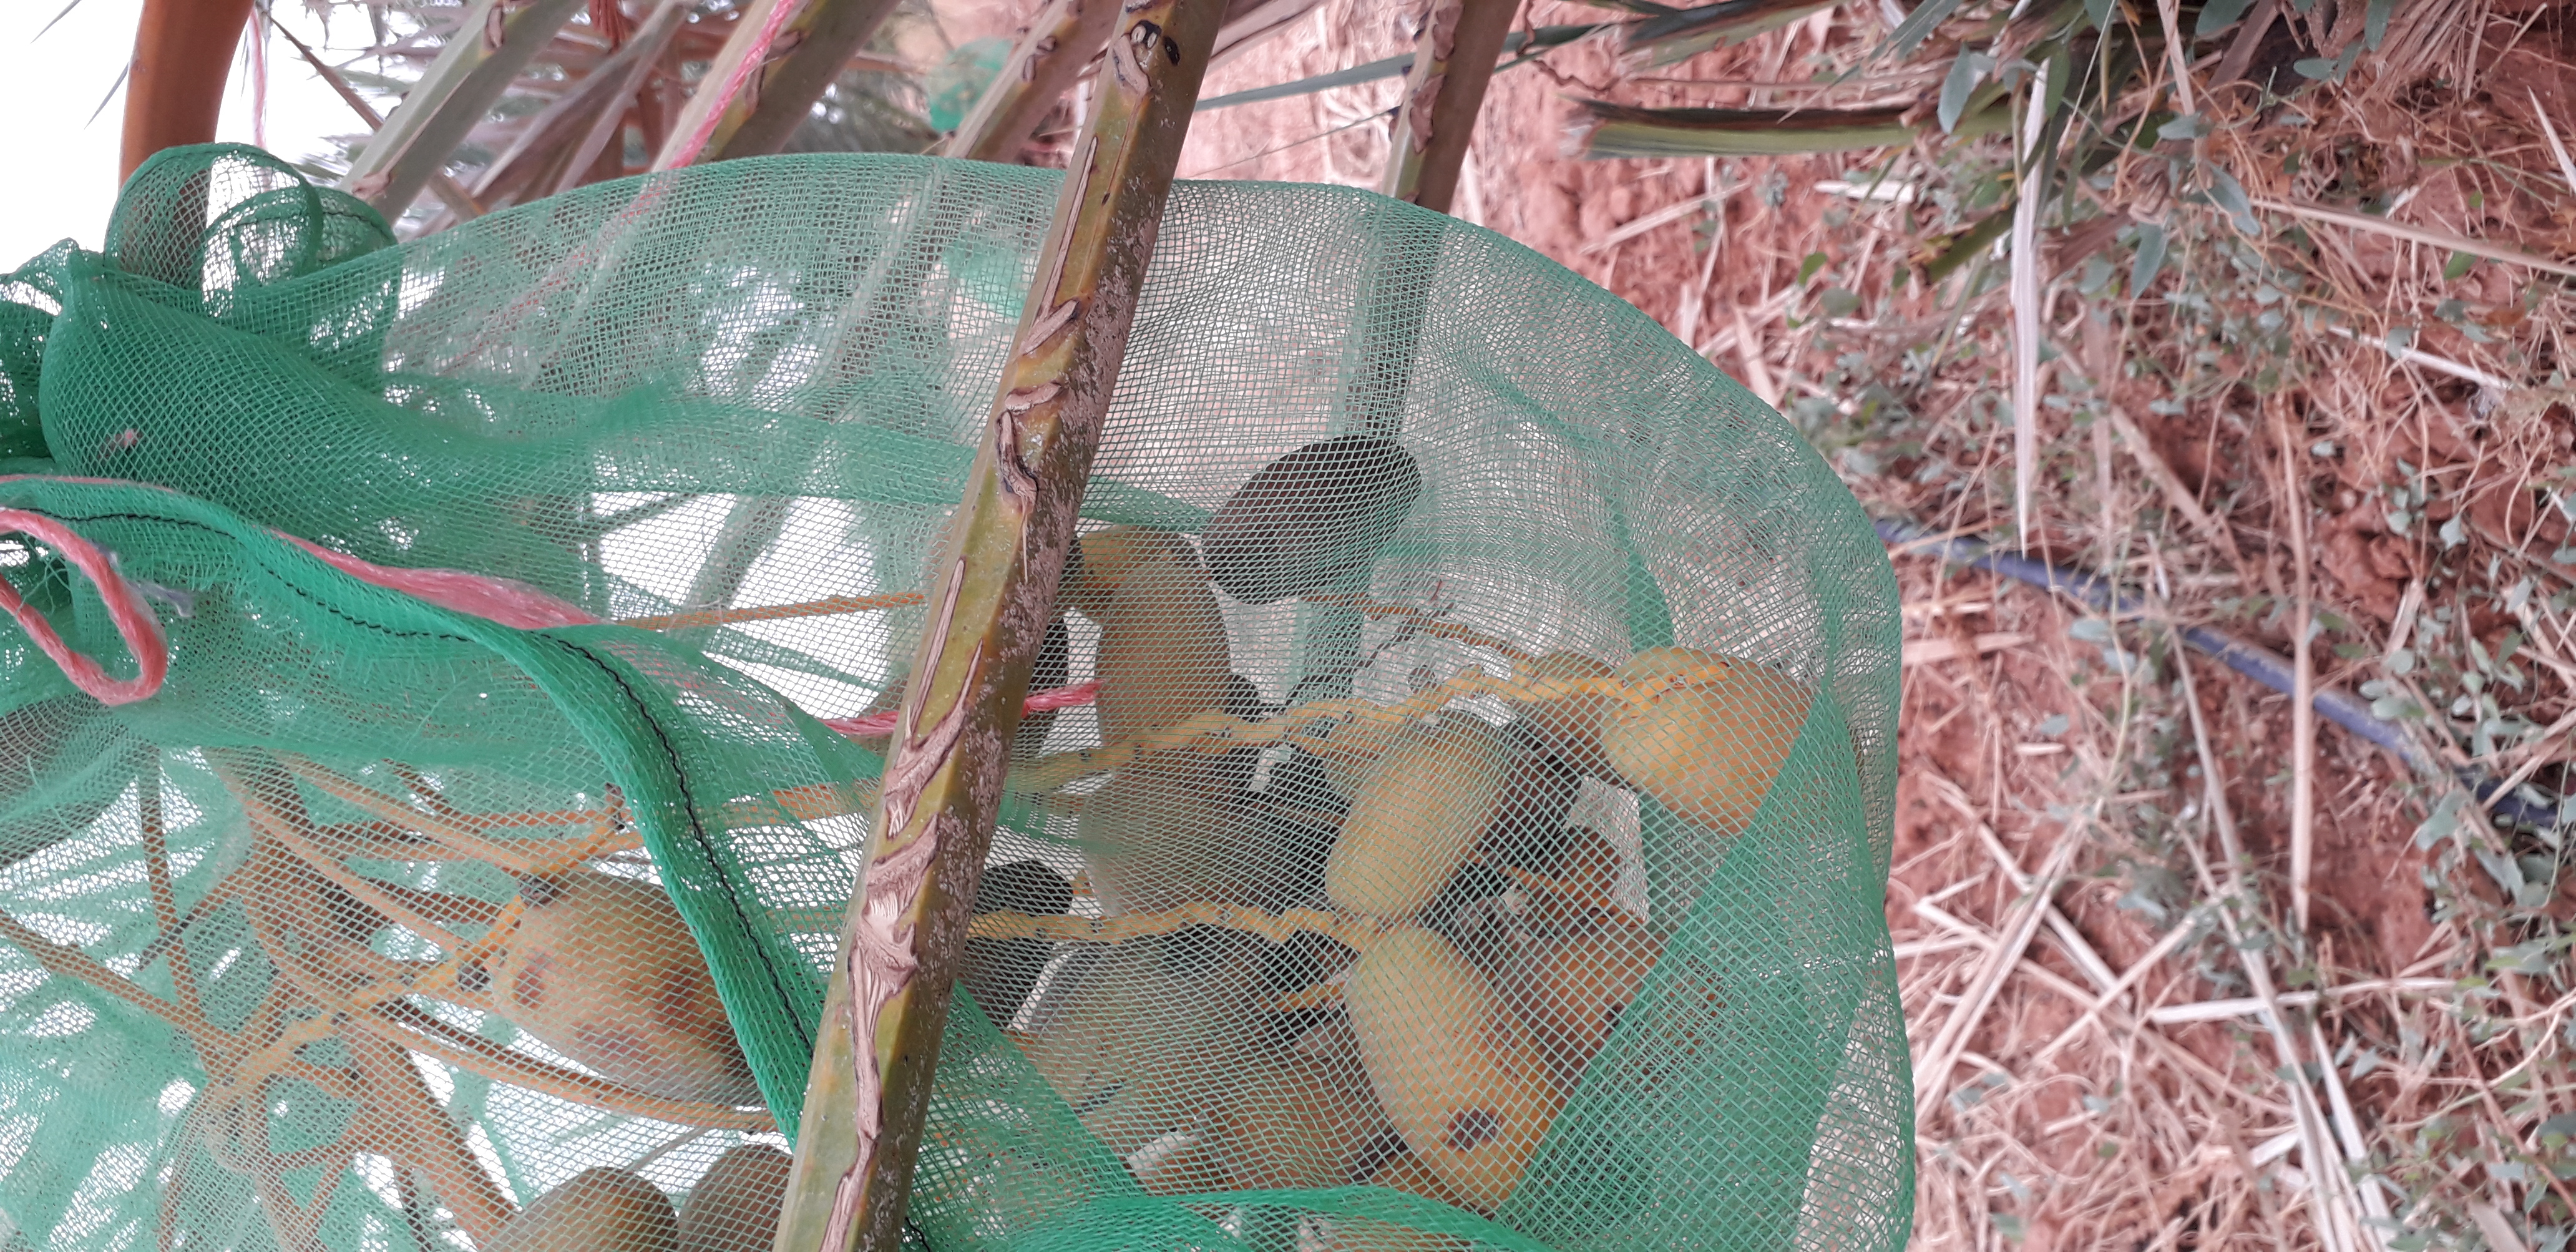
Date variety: Boumajhoul